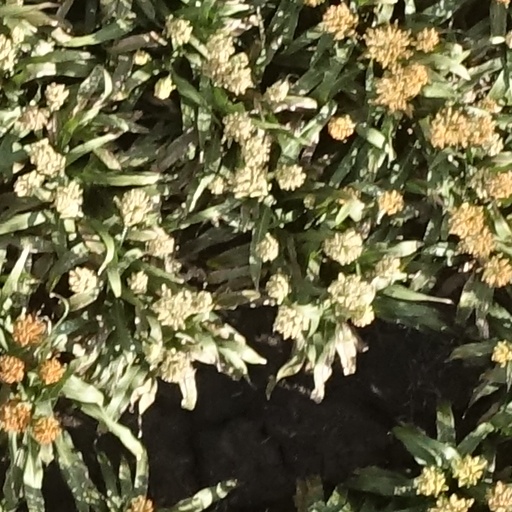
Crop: sorghum